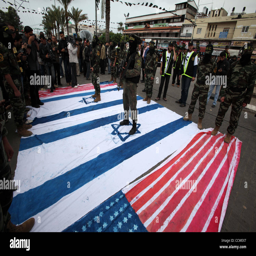
militants takes position on a flag displayed under a flag during a rally